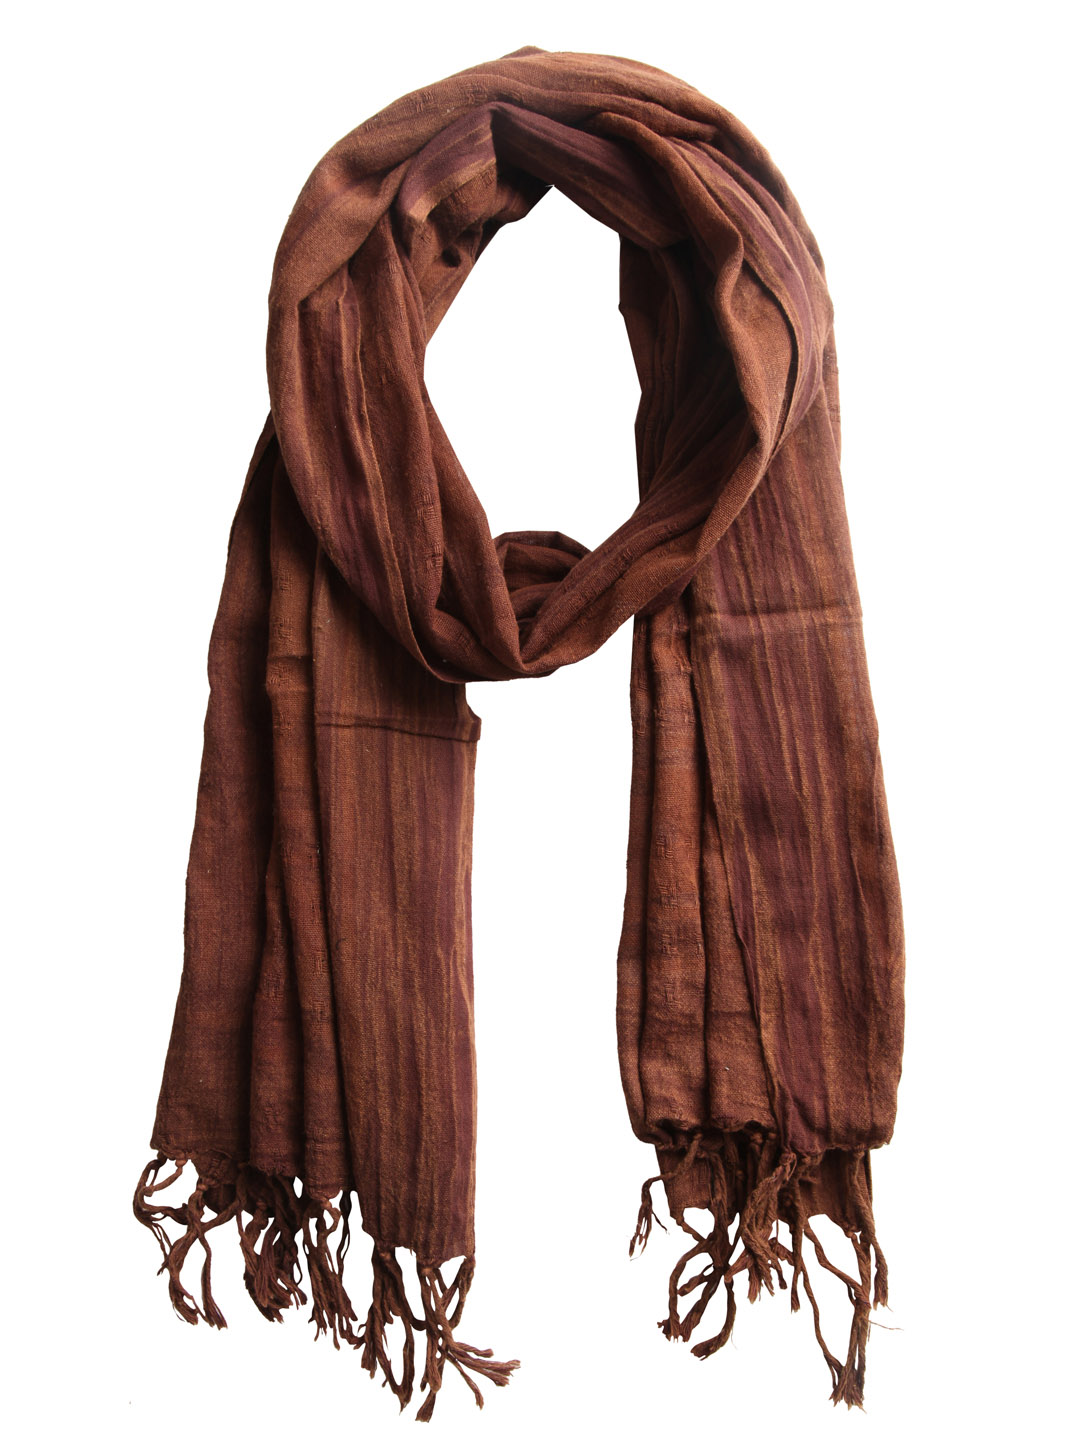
Femella Women Brown Scarf
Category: Accessories / Scarves / Scarves
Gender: Women
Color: Brown
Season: Summer 2012
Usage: Casual